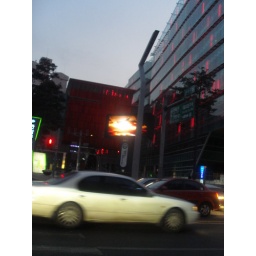
some red building near the restaurant. new year